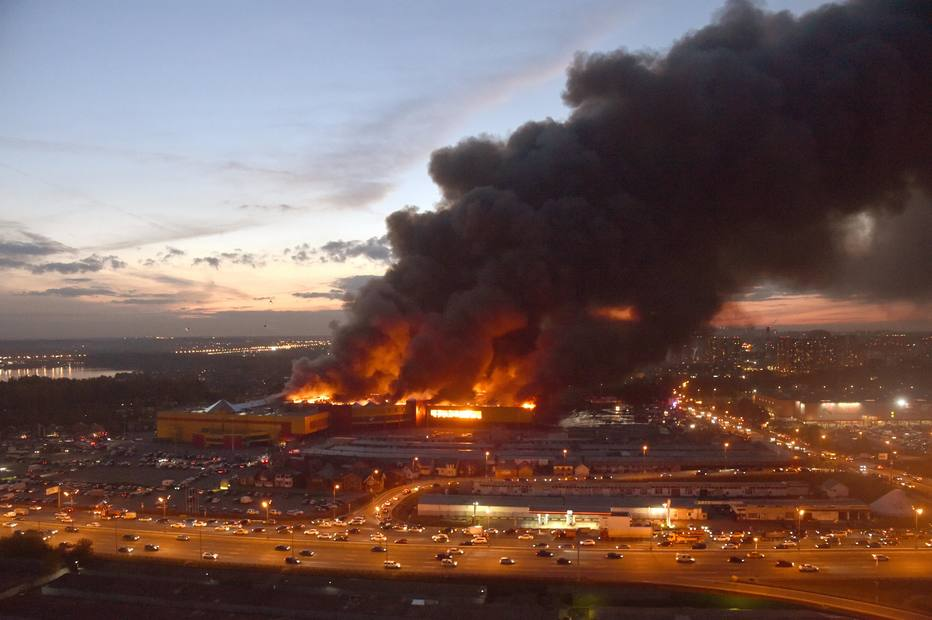
Fire: yes
Smoke: yes